Tent

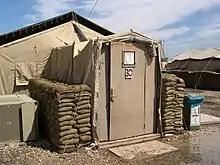
U.S. Army tent with constructed wooden entrance, air conditioner, and sandbags for protection. Victory Base, Baghdad, Iraq (April 2004).

Tents have traditionally been used by nomadic people all over the world, such as Native Americans, Mongolian, Turkic and Tibetan Nomads, and the Bedouin.